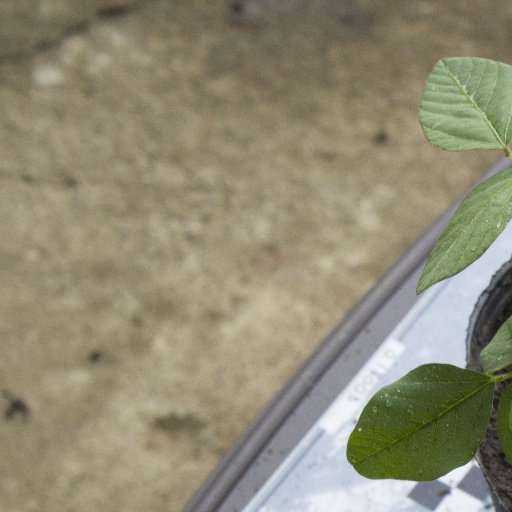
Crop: soybean